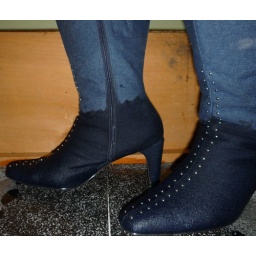
Wetting my boots in walking in puddle and streaming water along sidewalk, they are very wet and squichy...